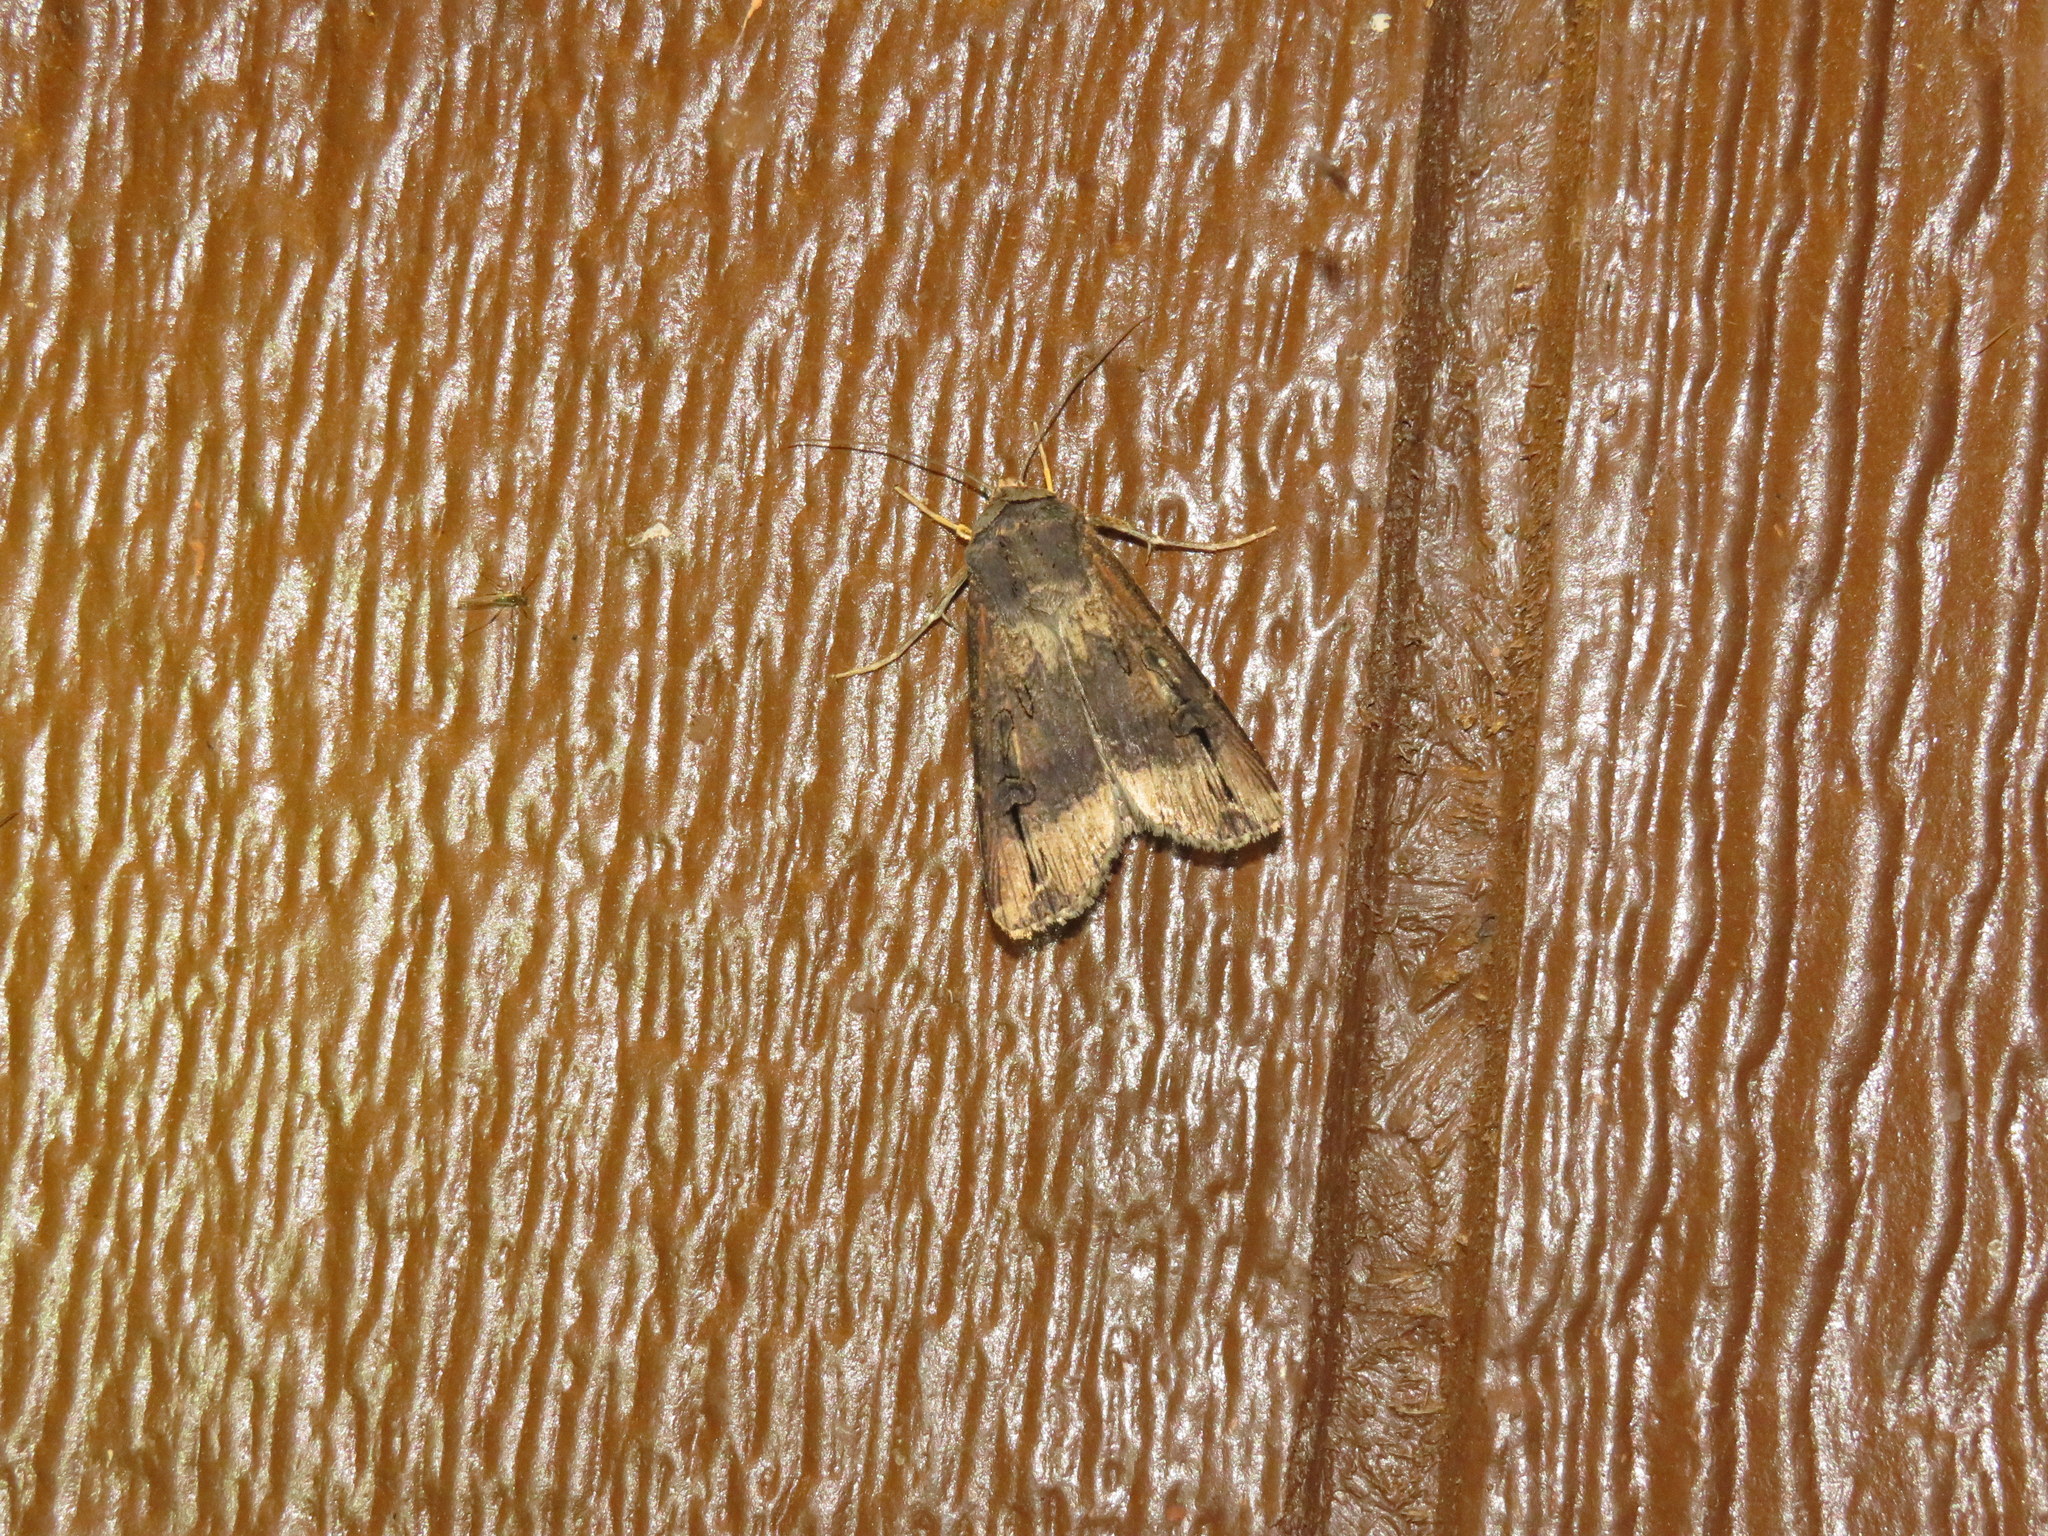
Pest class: cutworms